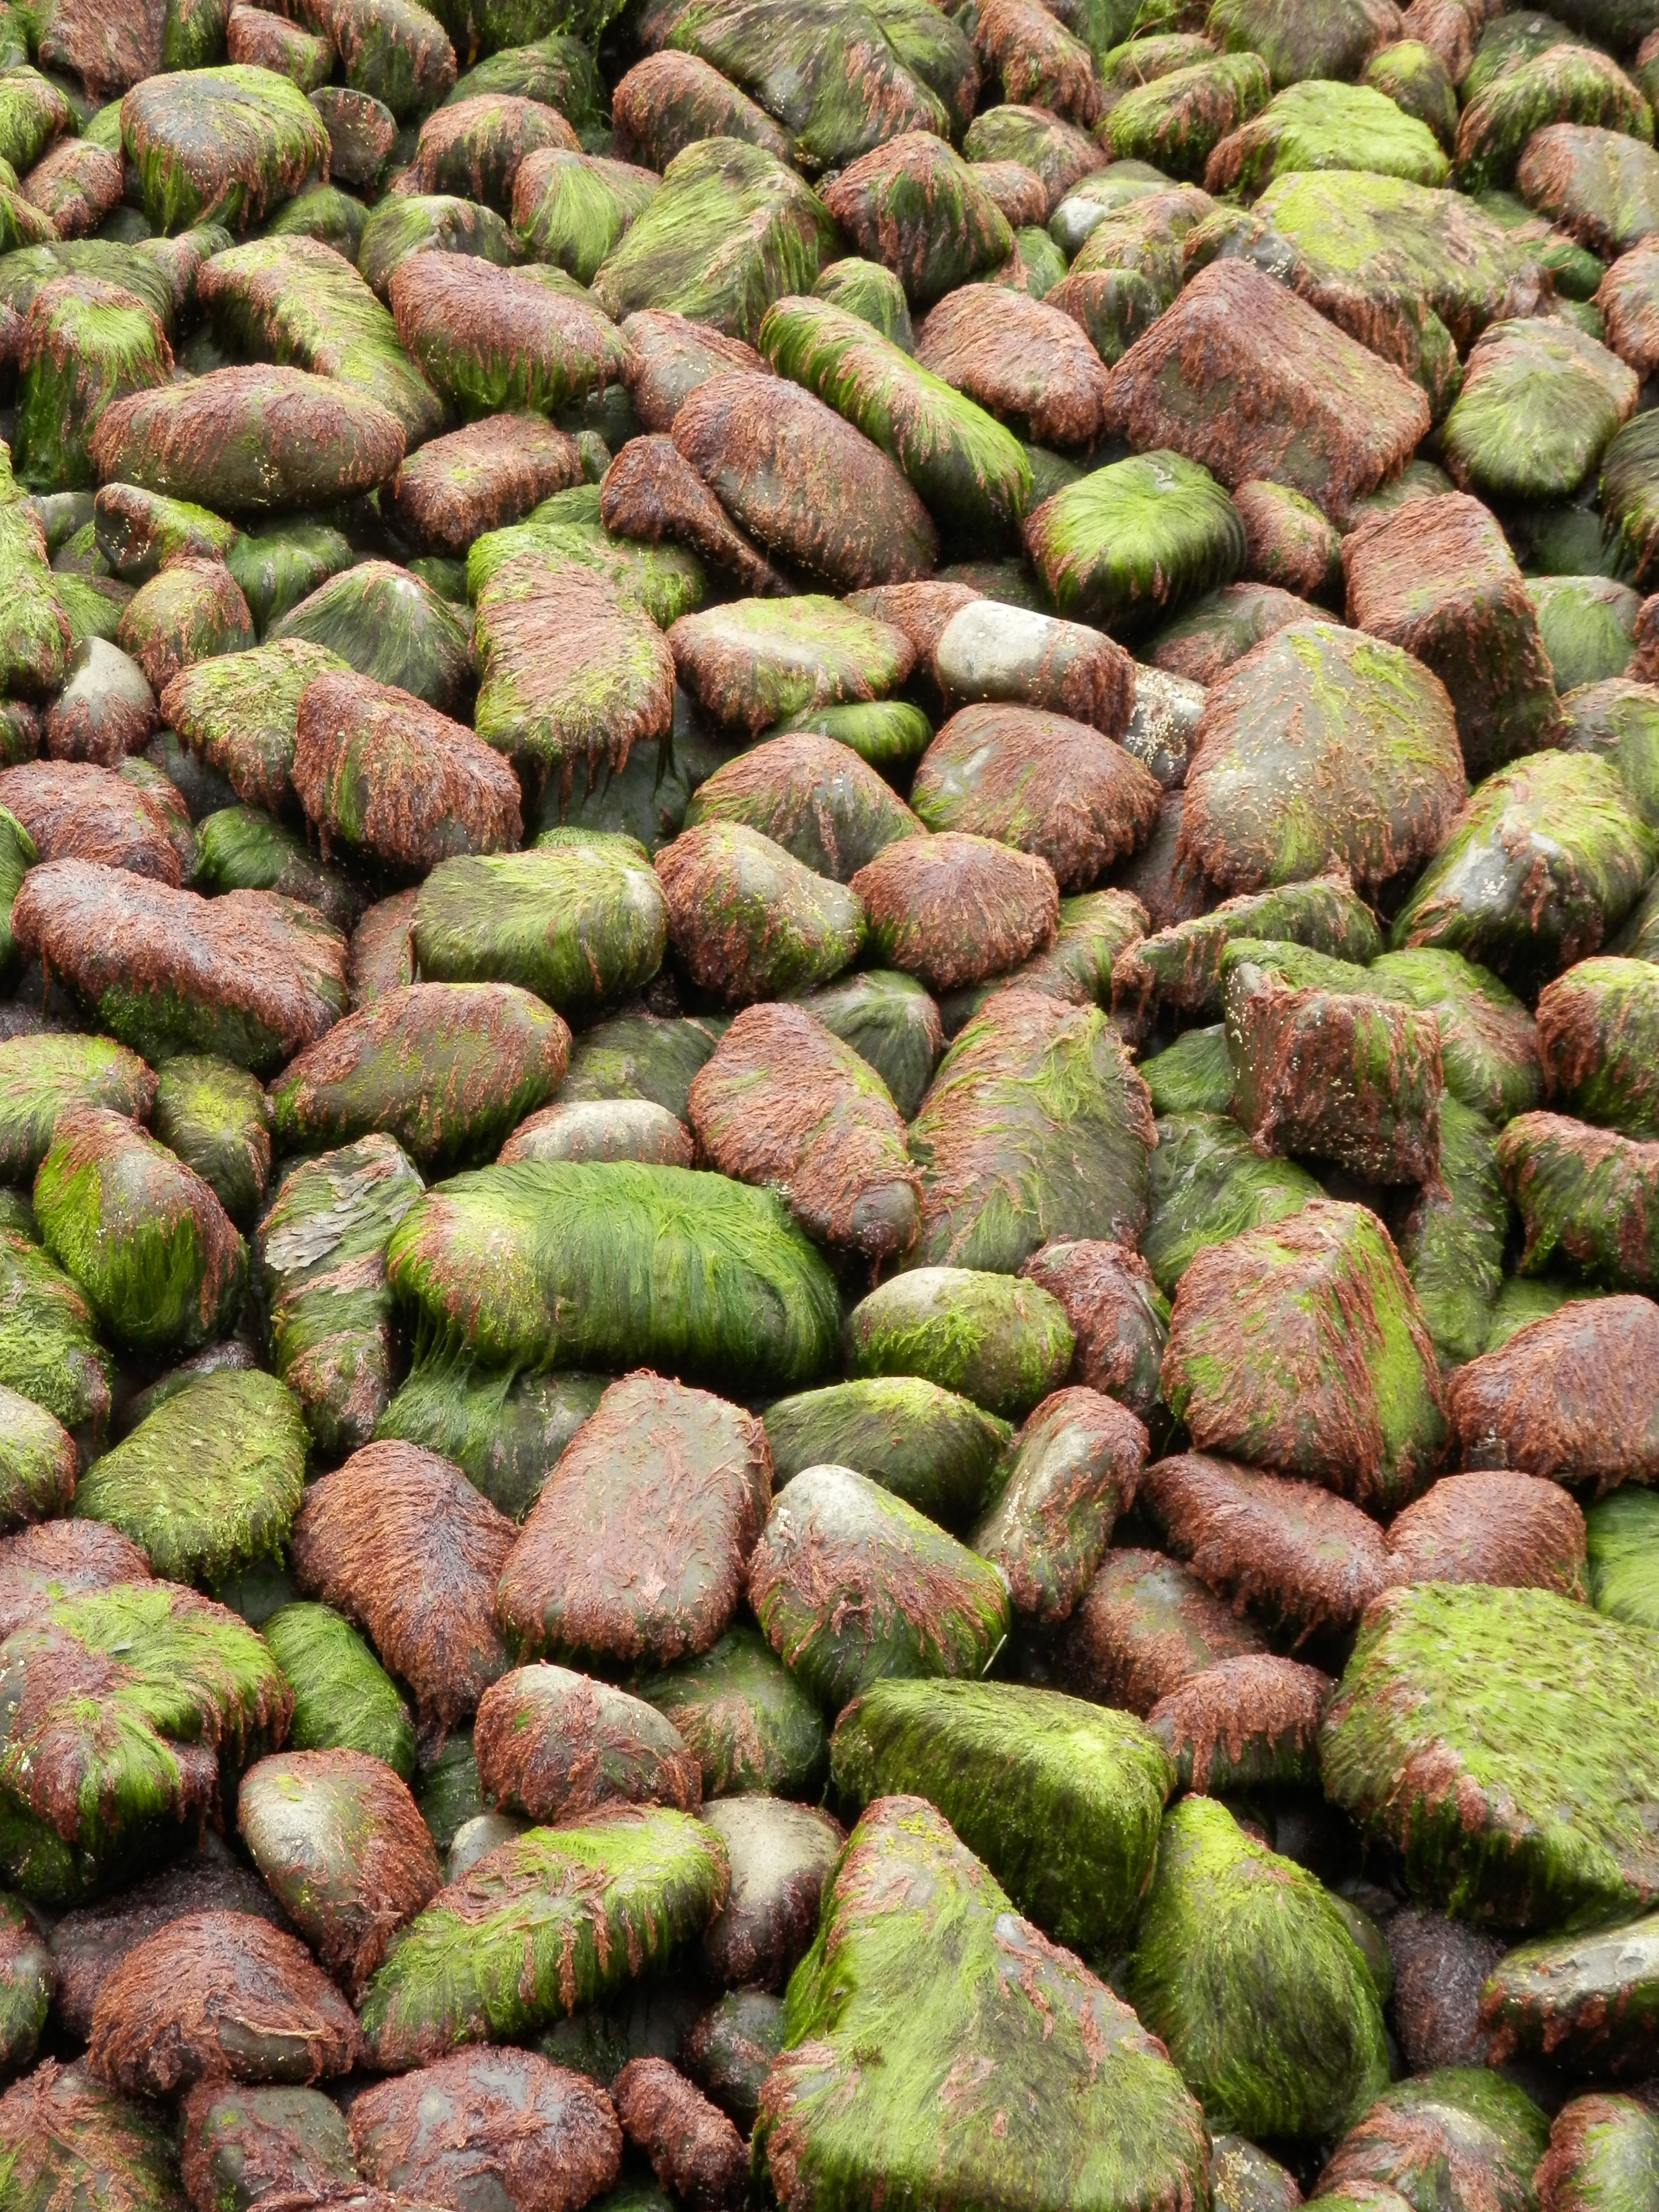
plant, fruit, shore, flower, food, produce, vegetable, crop, seaweed, agriculture, coconut, rocks, stones, flowering plant, land plant